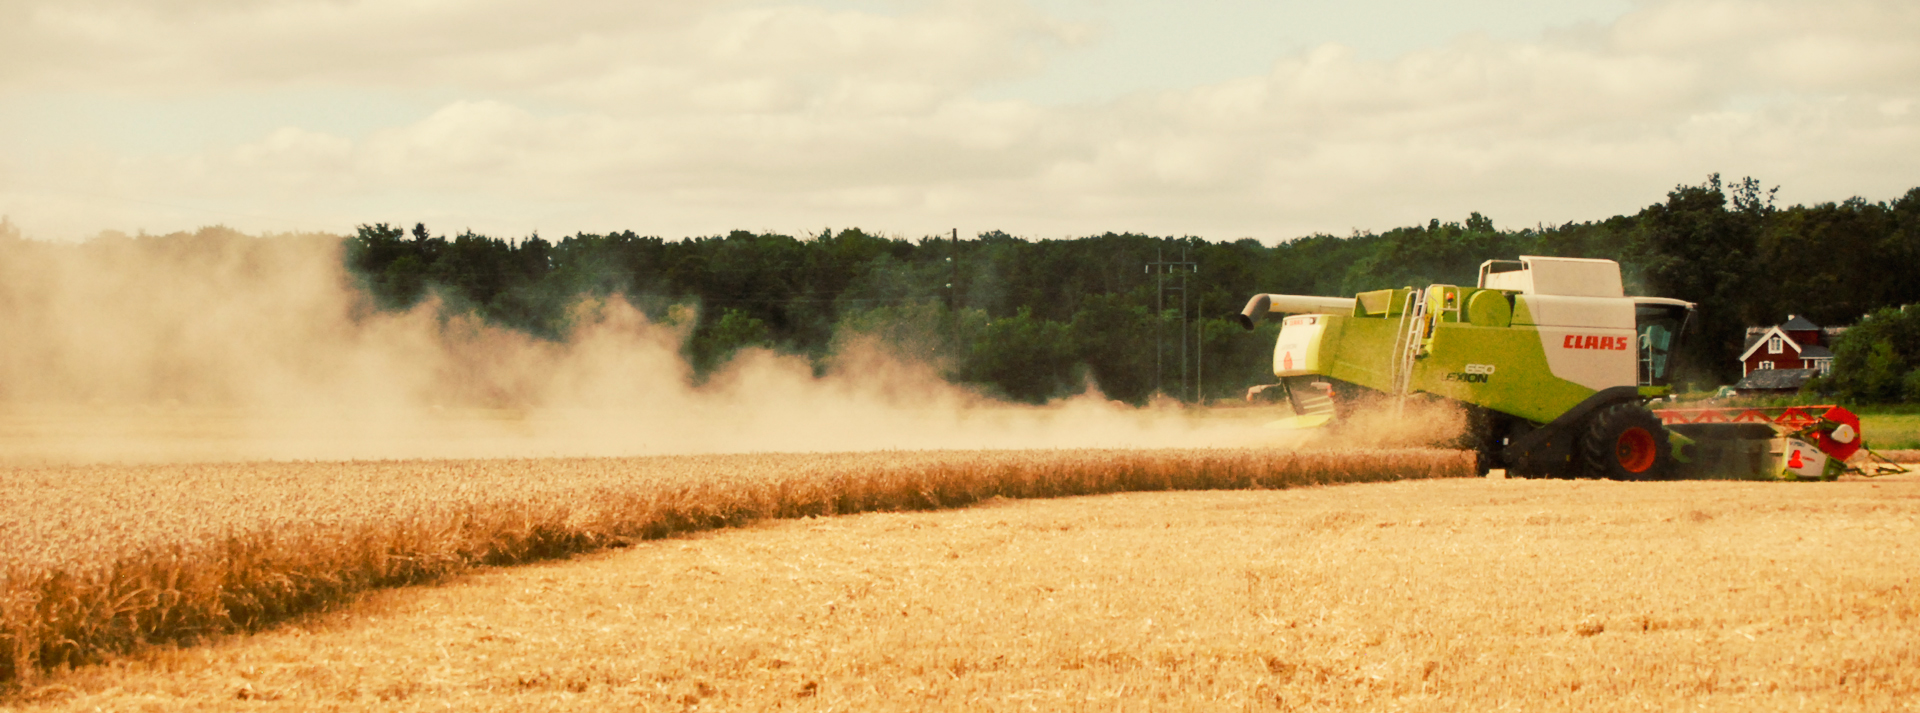
nature, field, agriculture, farm, harvest, grass family, crop, rural area, soil, harvester, agricultural machinery, commodity, grass